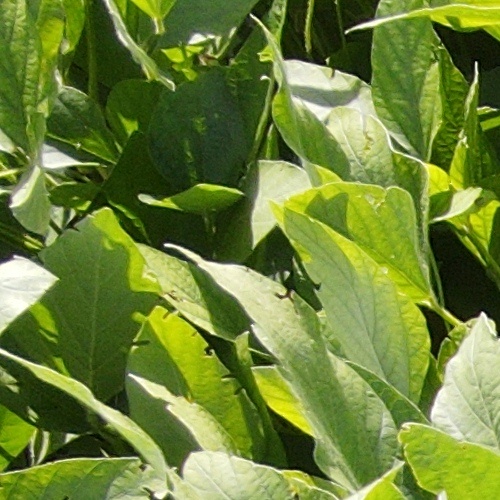
Label: Caterpillar